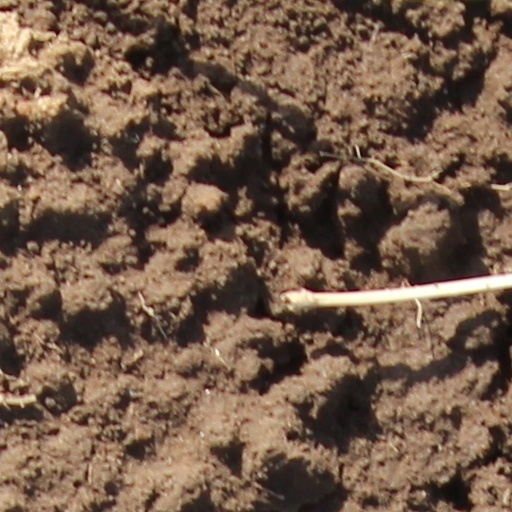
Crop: wheat